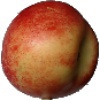
Label: nectarine